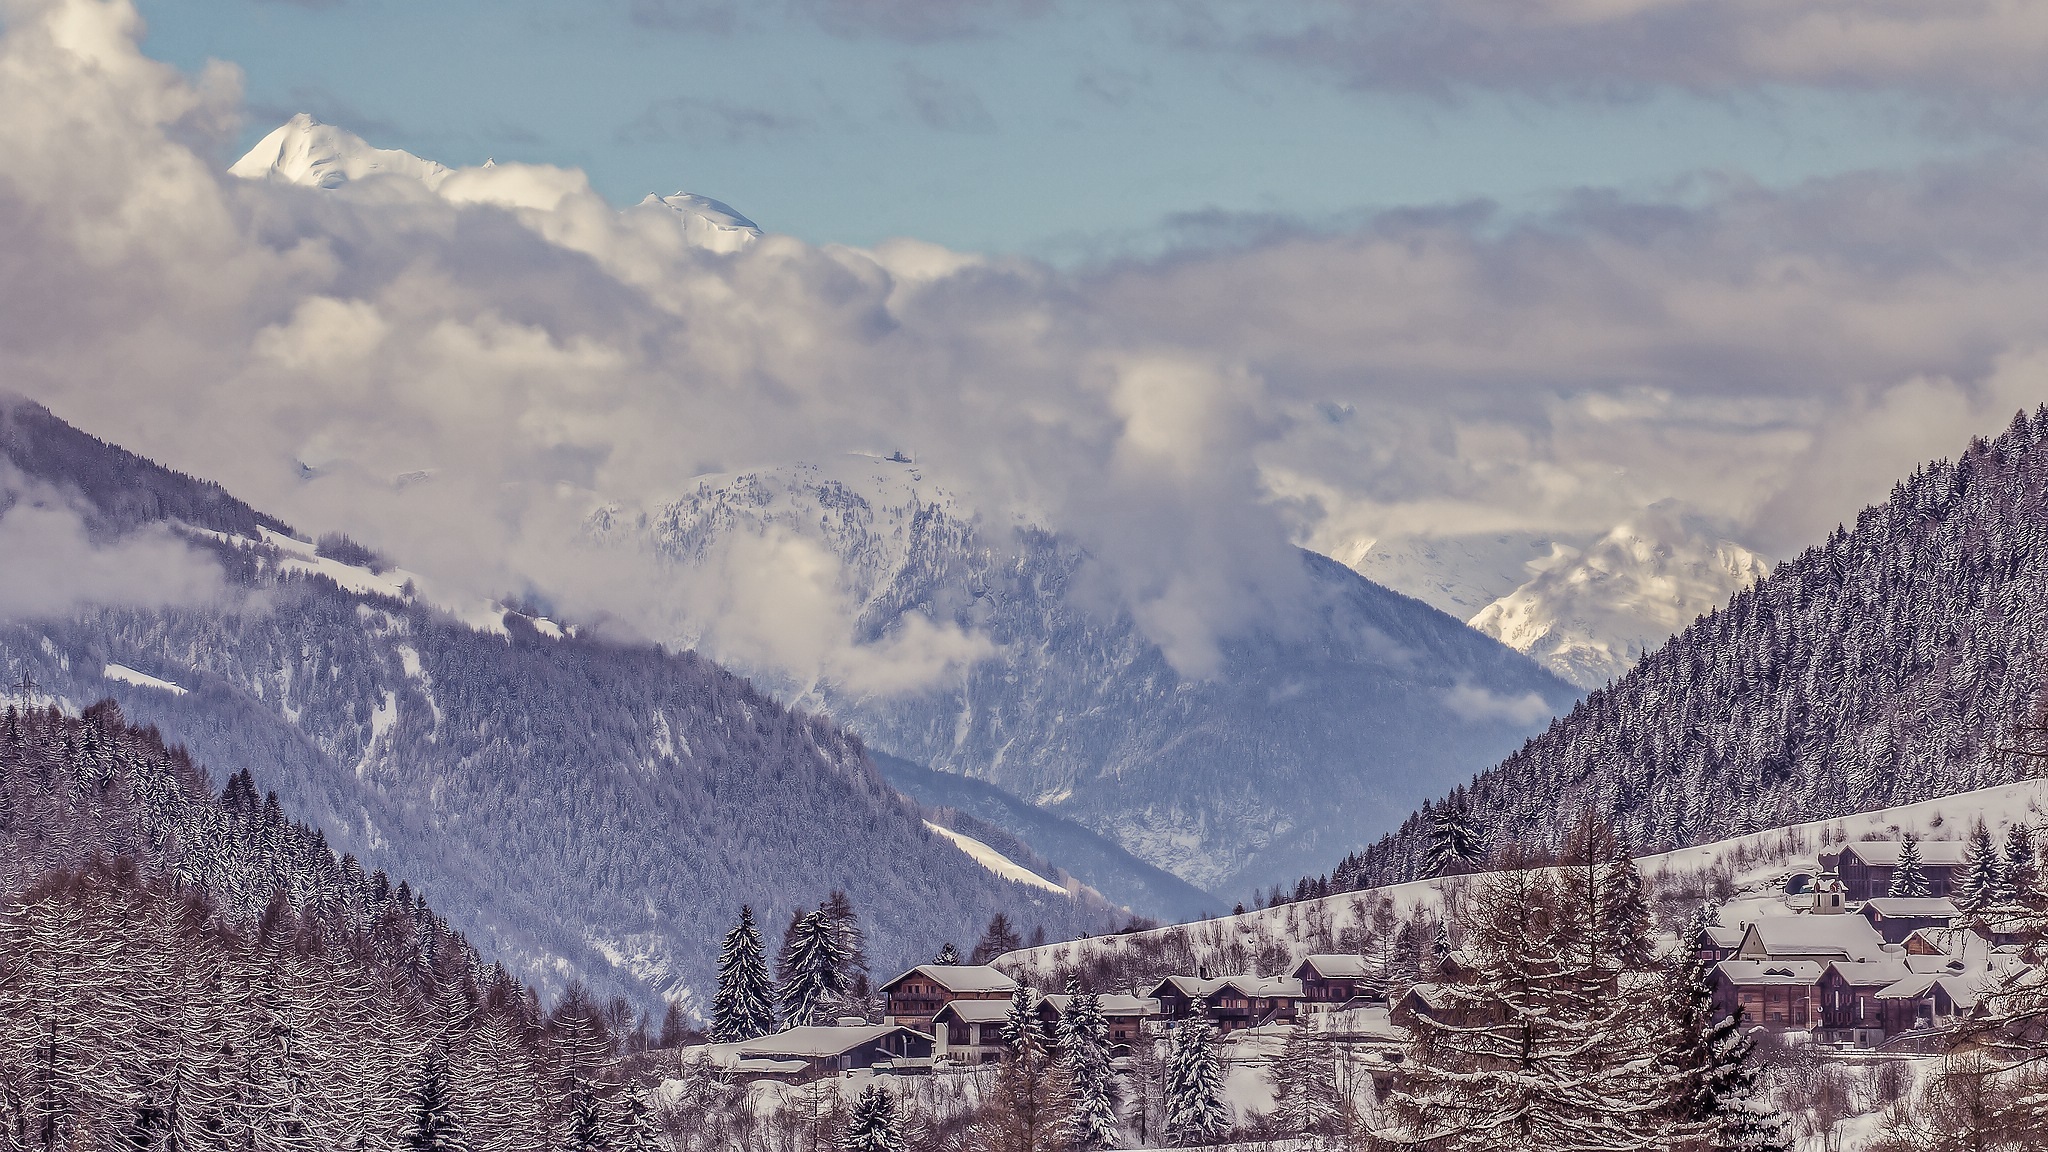
landscape, nature, mountain, snow, winter, cloud, sky, view, valley, mountain range, weather, alpine, season, summit, clouds, mountains, alps, plateau, switzerland, swiss alps, valais, mountain world, goms, fiesch, fieschertal, landform, mountain pass, geographical feature, mountainous landforms, geological phenomenon